Duarte de Lemos, 3rd Lord of Trofa

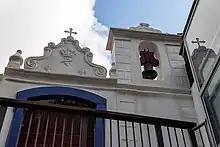
The Chapel of Santa Luzia, built by Duarte de Lemos, is the oldest building of the city of Vitória, capital of the Brazilian state of Espírito Santo

In 1549, he was back in Lisbon, where - on 1 August 1549 - he received confirmation of the donation of the island of Santo Antônio from King João III. He returned to Brazil immediately, as captain of one of the three ships of the fleet of the 1st governor-general of Brazil, Tomé de Sousa - who in the new continent made Lemos captain-major of the Captaincy of Porto Seguro (in 1550), where he succeeded Pero do Campo Tourinho.